87th Battalion (Canadian Grenadier Guards), CEF

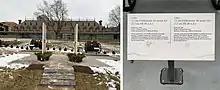
Two German field artillery guns captured by The 87th Battalion, (The Canadian Grenadier Guards) on 27th September, 1918 and displayed as part of the First World War Memorial on The Plains of Abraham, Quebec

Alter Frontal - St Paul's Cathedral, London, England - (1919) - The Frontal was used for the first time on Sunday 6 July 1919, at the national service of thanksgiving for peace at the end of the war in the presence of the King and Queen and many of the 138 soldiers from the UK, Canada, South Africa and Australia who had made it. Pte Edward Hodder represented the 87th Battalion (CGG).